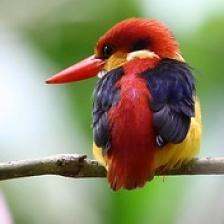
Species: RUFOUS KINGFISHER
Scientific name: CHLOROCERYLE INDA